Battle of Sluys

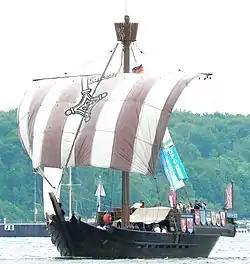

Cobham reported back late that night on the state of the French fleet. Edward entered the roadstead at high tide the next day, 24 June, manoeuvring to be able to attack with the advantage of wind and tide and with the sun behind them. The traditional view is that the attack took place at 3:00 pm. After nearly a day linked by chains and ropes, and with wind and rain working against them, the French ships had been driven to the east of their starting positions and become entangled with each other. Béhuchet and Quiéret ordered the ships to be separated, although in the event this proved difficult, and the fleet attempted to move back to the west, against the wind and the tide. In this disorganised state they made contact with the English.